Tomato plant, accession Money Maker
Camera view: bottom (45 deg); turntable rotation: 120 degrees
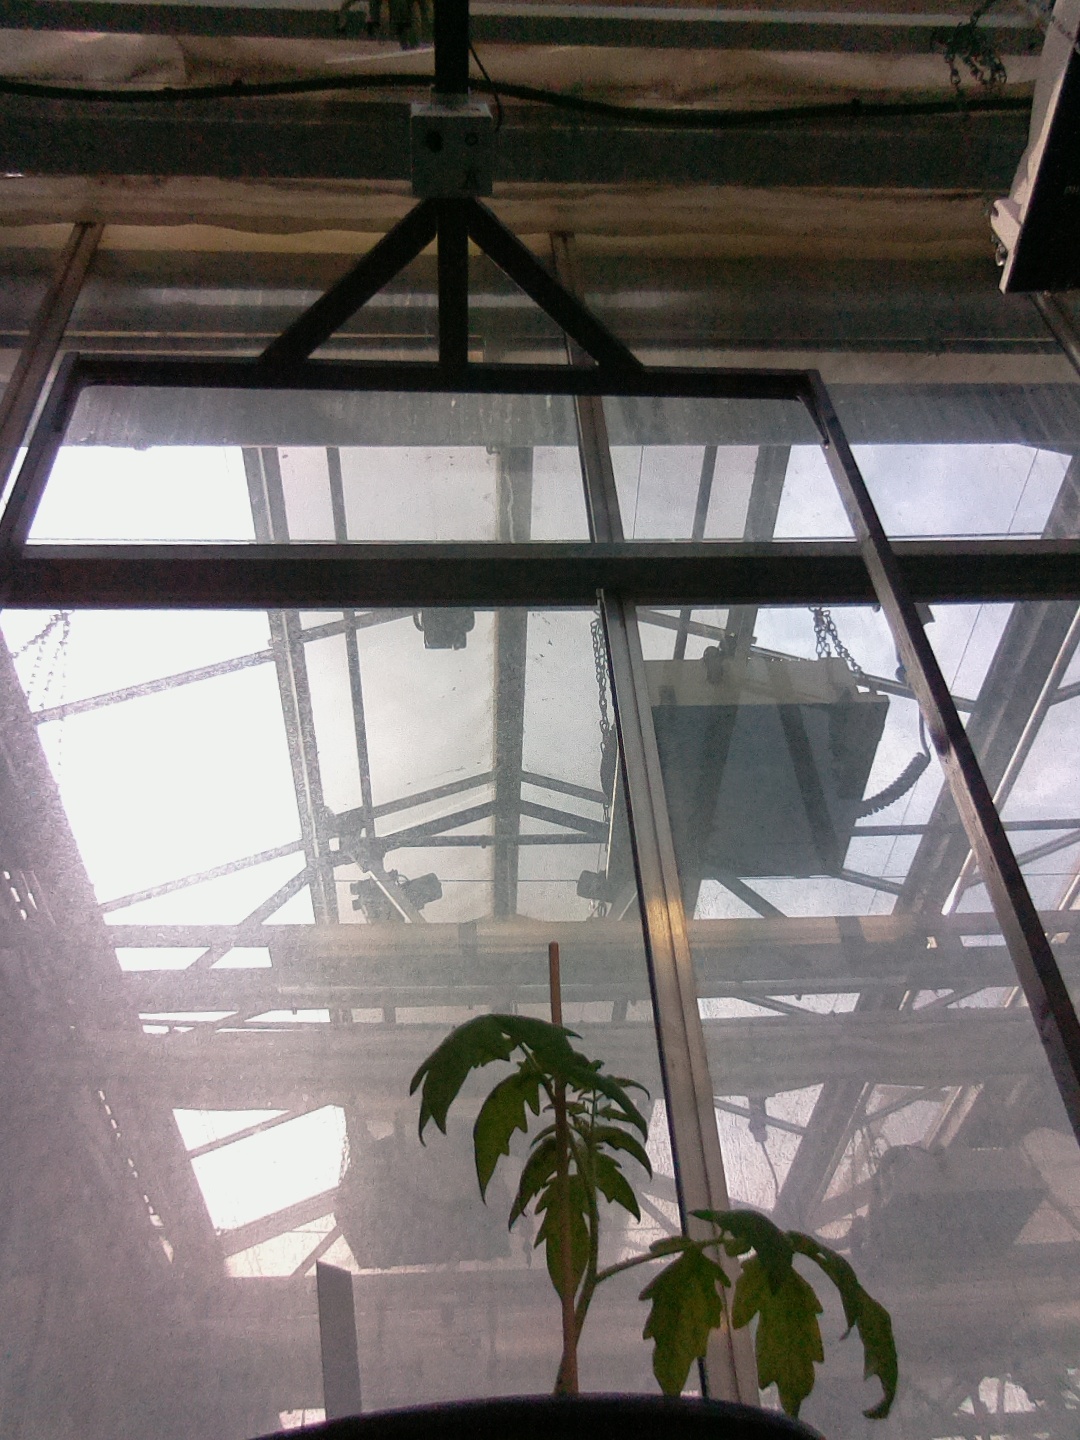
BBCH growth stage 13: 6 of true leaves visible